62nd Guards Rifle Division

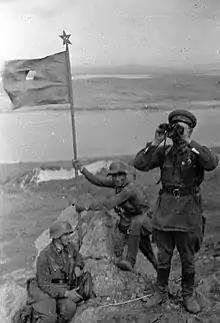
Lieutenant I. N. Moshlyak (center) and two Soviet soldiers on Zaozernaya Hill after the Battle of Lake Khasan.

The German Army Group South began its offensive the next day, striking the right flank of 6th Army as General Vatutin forbade any withdrawal despite his forces being significantly weakened after months of fighting; as an example two tank brigades of 3rd Tank had just six tanks operational between them. The situation worsened over the following days as the German forces drove to the north and on the afternoon of February 28 broke through to the Donets River. 3rd Tank was now moved to Southwestern Front for an ill-fated counterattack on the panzer forces ripping into 6th Army but by March 4, with only about 50 tanks remaining, was almost entirely surrounded itself. 6th Army, despite heavy losses, fell back to the Donets between Andreyevka (northwest of Izium) and Kransnyi Lyman. On March 7 the 4th Panzer Army began its drive on Kharkov and during the next 48 hours created a gap between 69th Army and the remnants of 3rd Tank, whose rifle divisions were contesting this advance as best they could. The 1st Czechoslovak Independent Battalion, attached to 3rd Tank, was now fighting southwest of Kharkov in the Merefa area between the 62nd and 25th Guards Divisions. By March 10 German units were in the northern suburbs of Kharkov and the division was forced to fall back towards the Donets.